Chiloglottis seminuda

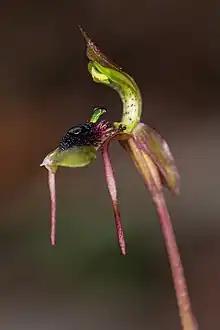
St Helens Park, NSW

Chiloglottis seminuda, commonly known as the turtle orchid, is a species of orchid endemic to south-eastern New South Wales. It has two broad leaves and a single green or reddish pink flower with a shiny black insect-like callus covering two-thirds of the base of the labellum but with the tip of the labellum free of callus.